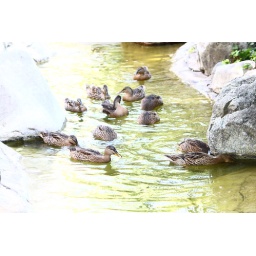
Ducks in front of new place in lake forest ca